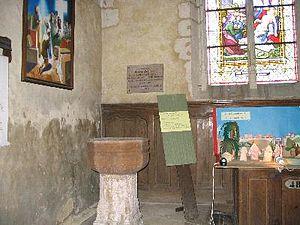
Tourouvre est une ancienne commune française, située dans le département de l'Orne en région Normandie, devenue le 1ᵉʳ janvier 2016 une commune déléguée au sein de la commune nouvelle de Tourouvre-au-Perche.